Samuel G. Hilborn

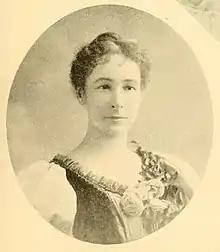
Grace Hilborn, daughter of Samuel G. Hilborn

Born in Minot, Androscoggin (then Cumberland) County, Maine, Hilborn attended the common schools, Hebron Academy, and Gould's Academy, Bethel, Maine, and was graduated from Tufts College, Medford, Massachusetts, in 1859.